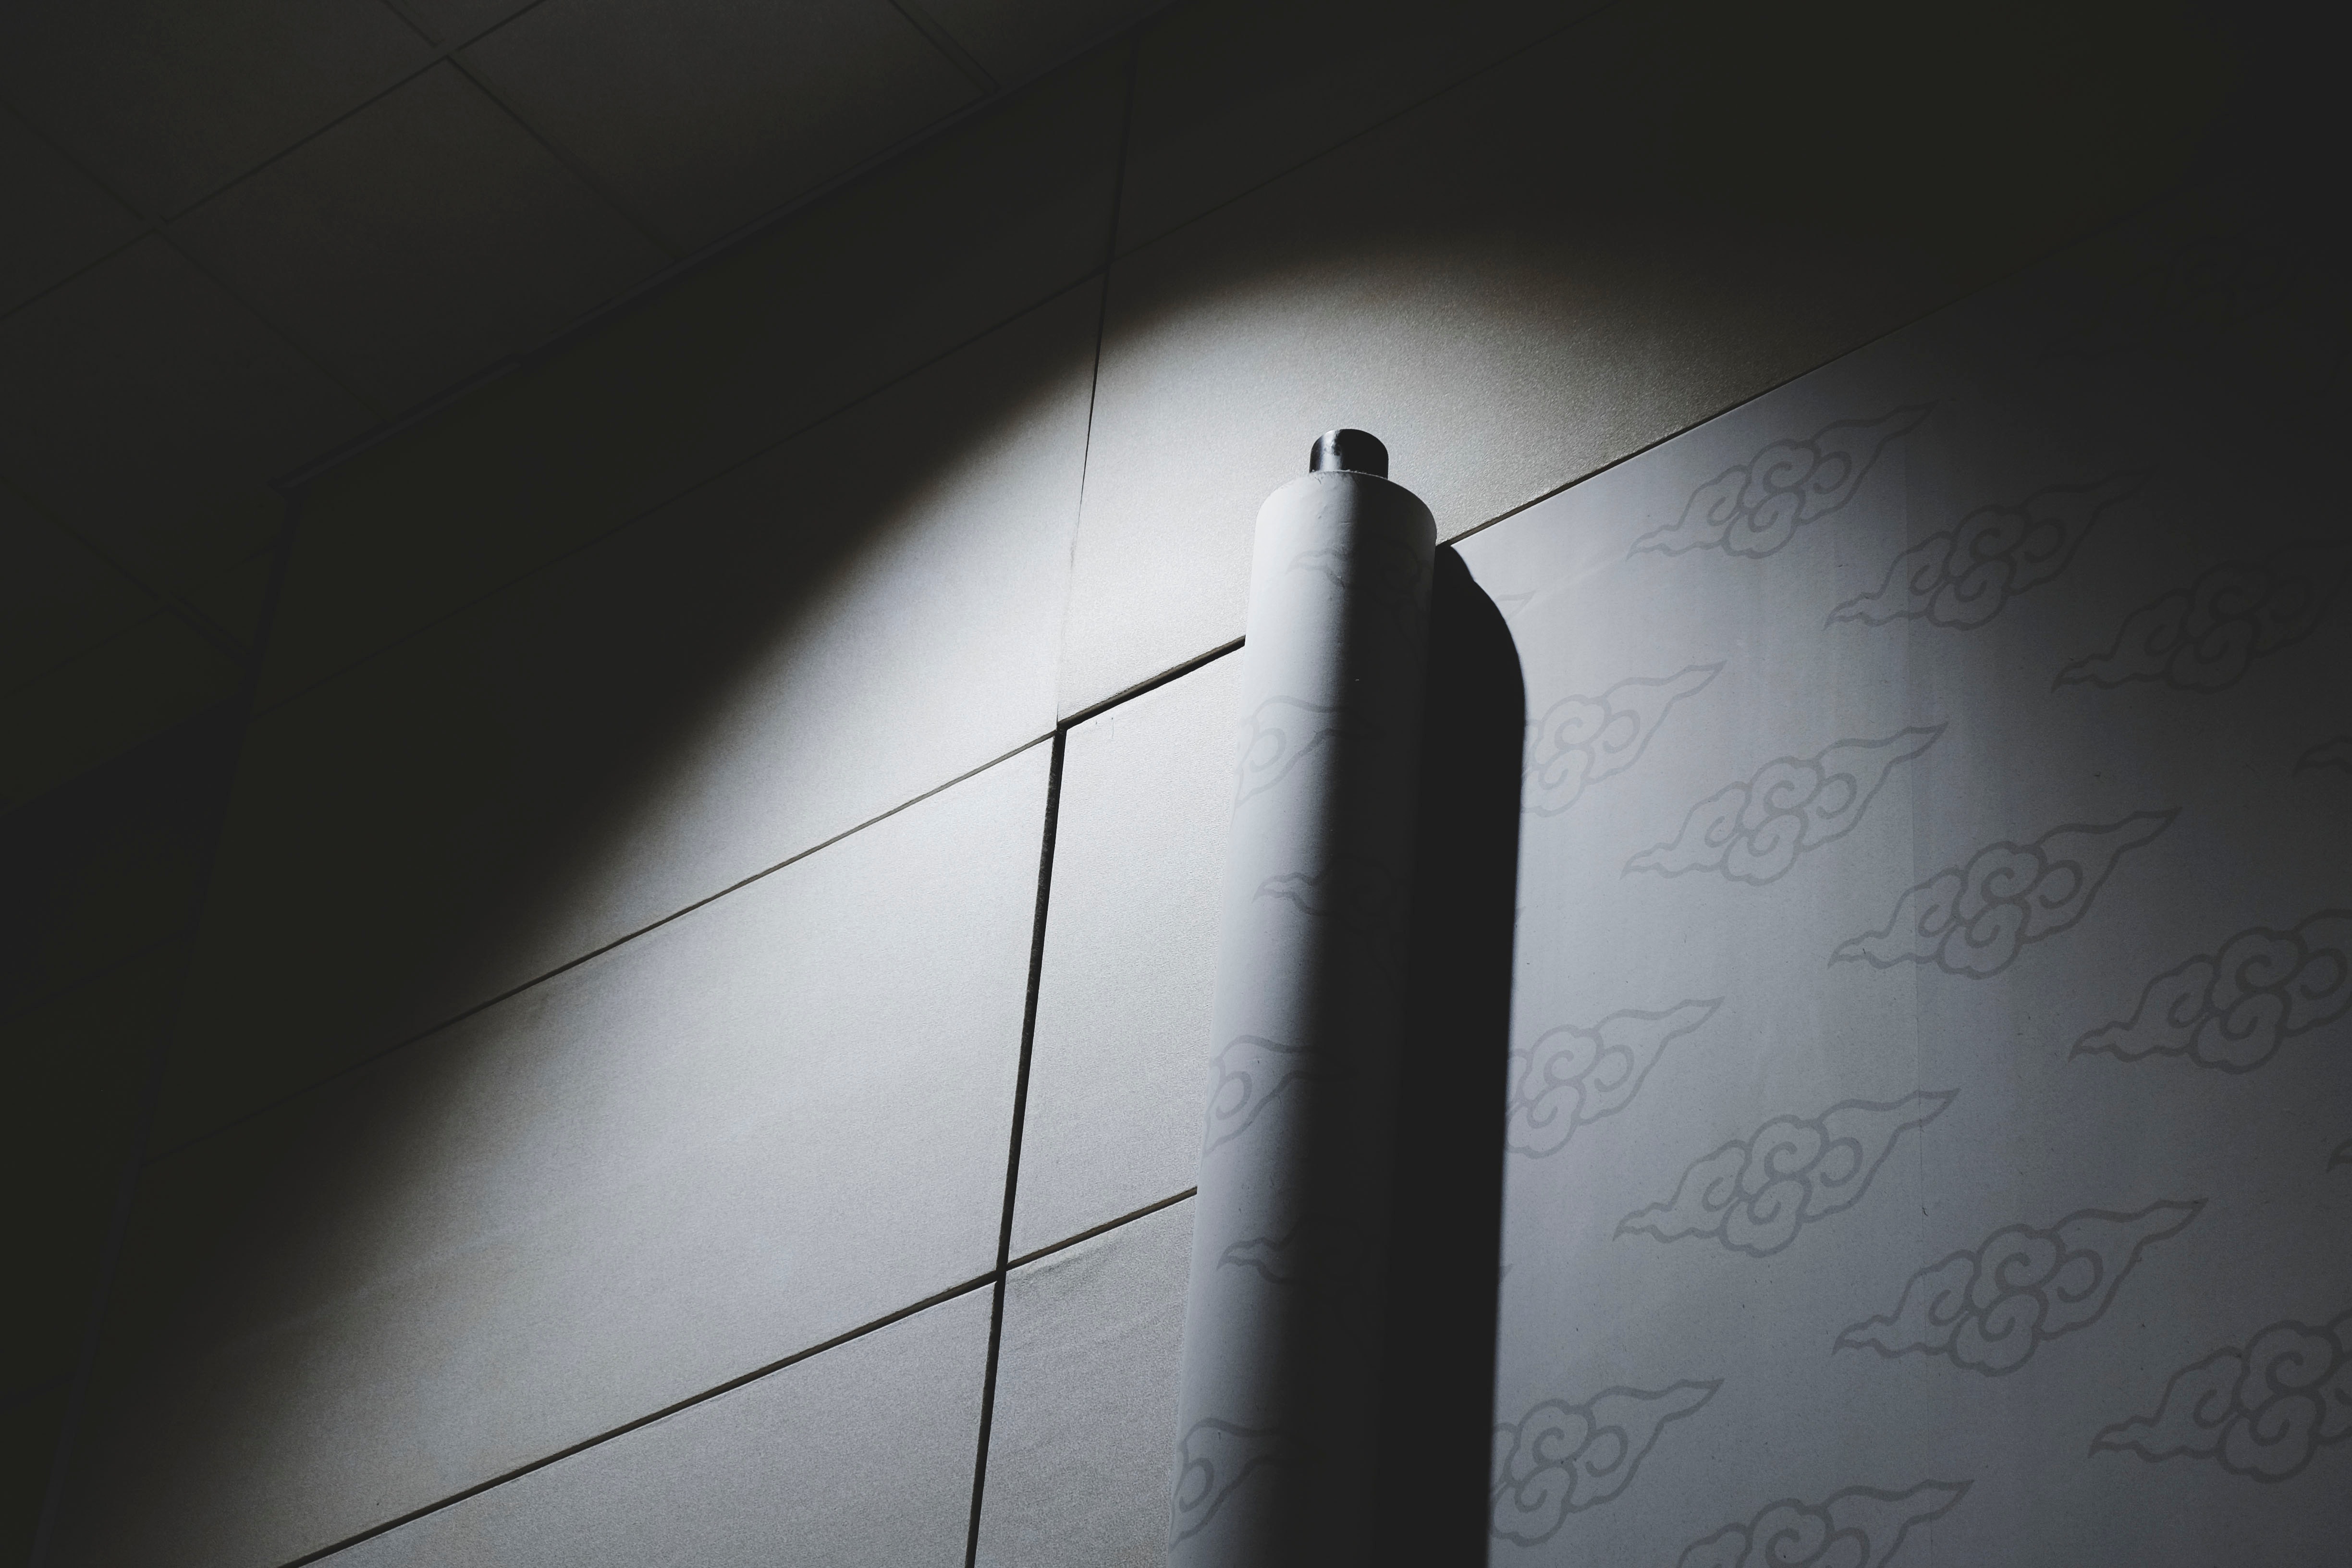
black, white, black and white, atmospheric phenomenon, monochrome, light, sky, line, atmosphere, water, architecture, monochrome photography, darkness, shadow, wire, photography, cloud, style, parallel